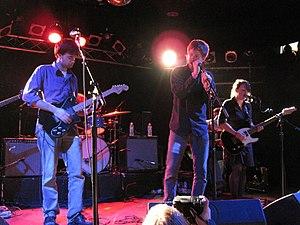
The Most Serene Republic est un groupe de rock indépendant canadien, originaire de Milton, en Ontario. Son nom reprend le surnom de l'ancienne Venise indépendante sous la direction des Doges, qui était considérée comme la The Most Serene Republic of Venice.